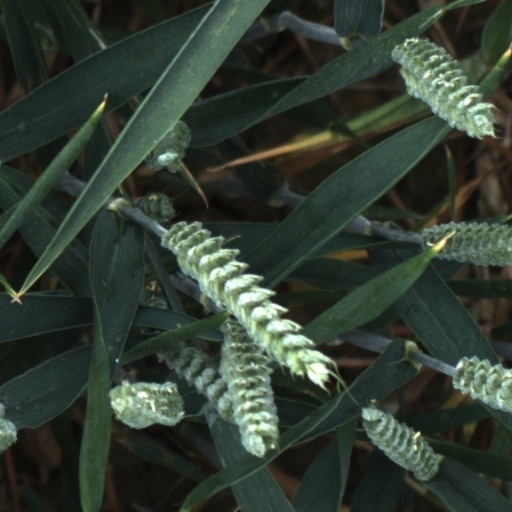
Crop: wheat